Akkiraju Umakantham

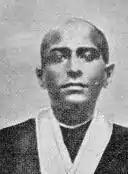
Akkiraju Umakantham

Akkiraju Umakantham (1889–1942) was a scholar of the Telugu, Sanskrit and English languages. He was an influential author of literary criticism in Telugu.